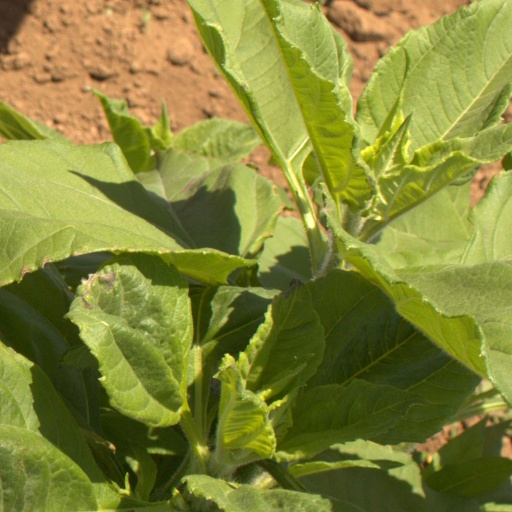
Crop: Jerusalem artichoke